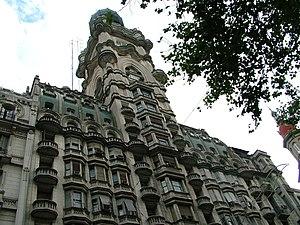
L'Avenida de Mayo — en français avenue de Mai — située à Buenos Aires, capitale de l'Argentine, relie la place de Mai avec la place du Congrès sur une distance de 1 500 mètres en direction est-ouest. Inspirée de la Gran Vía madrilène, bien des gens ont comparé cette avenue avec ses homologues de Paris, étant donnée leurs édifices sophistiqués de style post-haussmannien tardif, art nouveau, néoclassique et éclectique. L’Avenida de Mayo croise en son centre l'importante Avenida 9 de julio, une des plus larges du monde.
Cet article recense les monuments historiques nationaux de la ville de Buenos Aires, en Argentine.